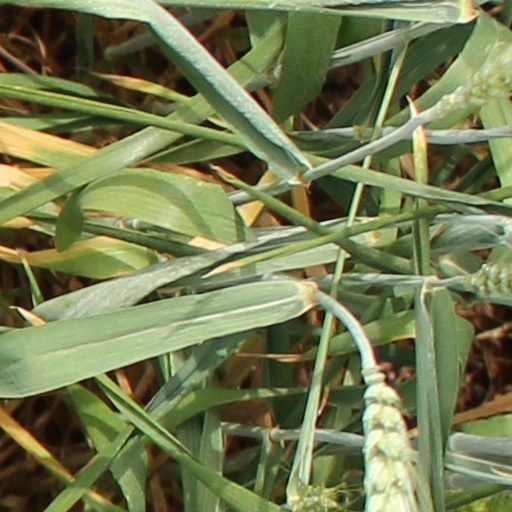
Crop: wheat